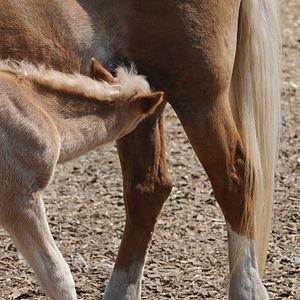
Un Haflinger. La race Haflinger a été obtenue en Autriche et dans le nord de l'Italie peu avant 1810.
Le poulain est le petit du cheval. Il naît habituellement après 11 mois de gestation, au printemps. À l'état domestique, il reste avec sa mère jusqu'au sevrage, généralement à l'âge de six mois, où l'éleveur les sépare. Après une période de liberté au pré, le poulain est, vers l'âge d'un an appelé « yearling », et vers deux à cinq ans, dressé pour l'équitation ou l'attelage, à moins qu'il ne soit destiné à la reproduction. Cette étape s'appelle le débourrage.